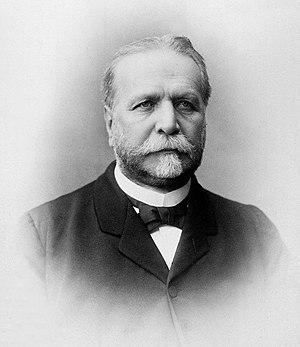
Bernhard Hammer, homme politique suisse, né le 3 mars 1822, décédé le 6 avril 1907, bourgeois d'Olten,
La liste des présidents de la Confédération suisse présente le membre président du Conseil fédéral depuis 1848 à nos jours. Élu par l'Assemblée fédérale pour un an, le président de la Confédération suisse préside les rencontres du Conseil et assume certains devoirs protocolaires. Il ne possède pas de pouvoir supérieur aux autres membres et continue à diriger son département. Le président est désigné à la session d'hiver des Chambres fédérales, en décembre, et entre en fonction le 1ᵉʳ janvier de chaque année ; traditionnellement, la charge se transmet par doyenneté et le vice-président de l'année précédente devient généralement président l'année suivante. Ainsi, Simonetta Sommaruga, vice-présidente en 2019, est présidente en 2020.